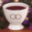
Label: cup